Stanislava Konstantinova

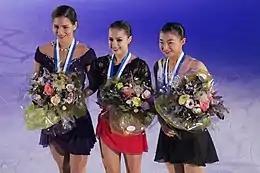
Konstantinova (left) with Alina Zagitova (center) and Kaori Sakamoto (right) at the 2018 Grand Prix of Helsinki podium.

"GP: Grand Prix; CS: Challenger Series; JGP: Junior Grand Prix"